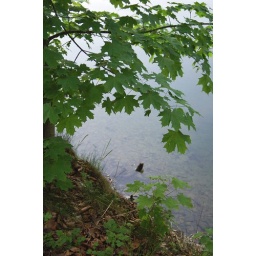
The tree by the water